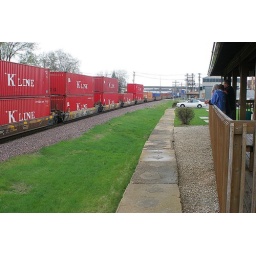
A string of red vanishes toward the horizon, as a railfan in blue looks on from the railing around the platform.